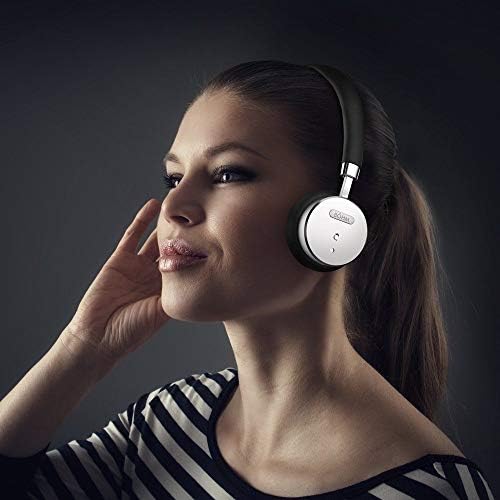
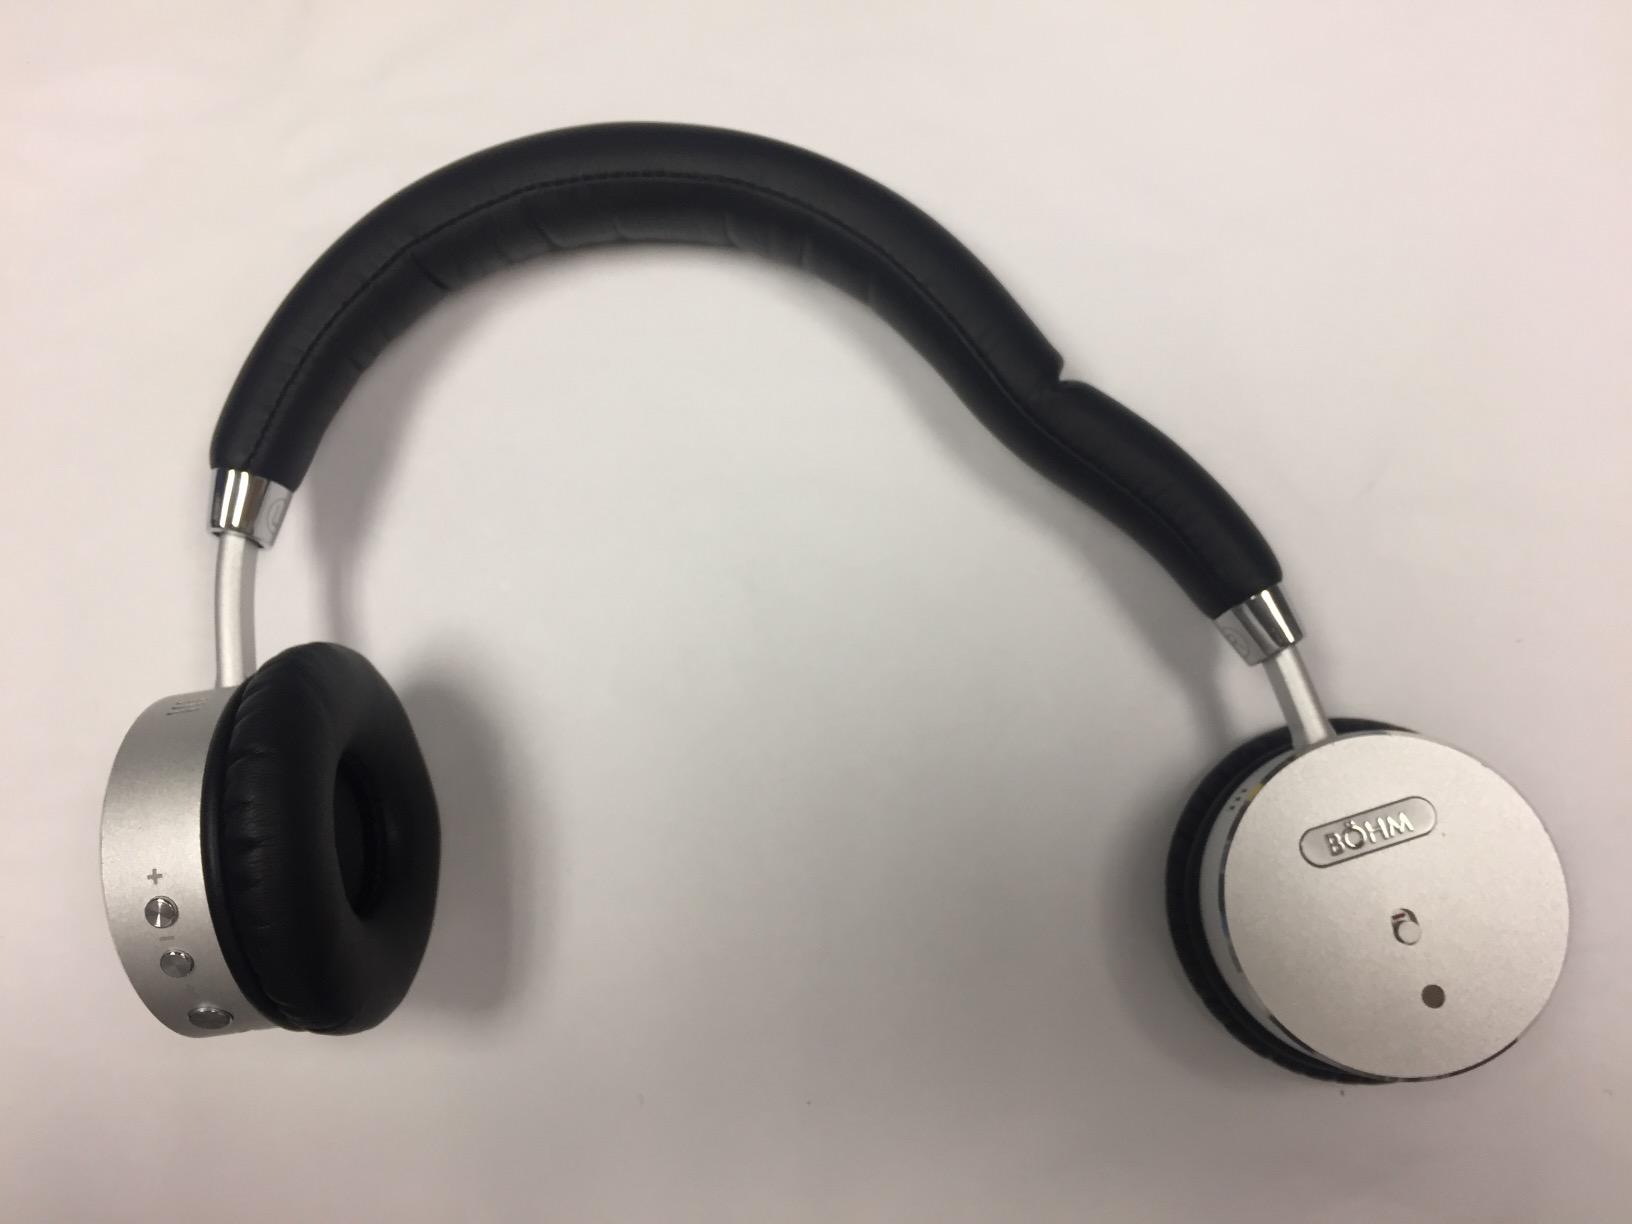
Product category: headphones
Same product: yes